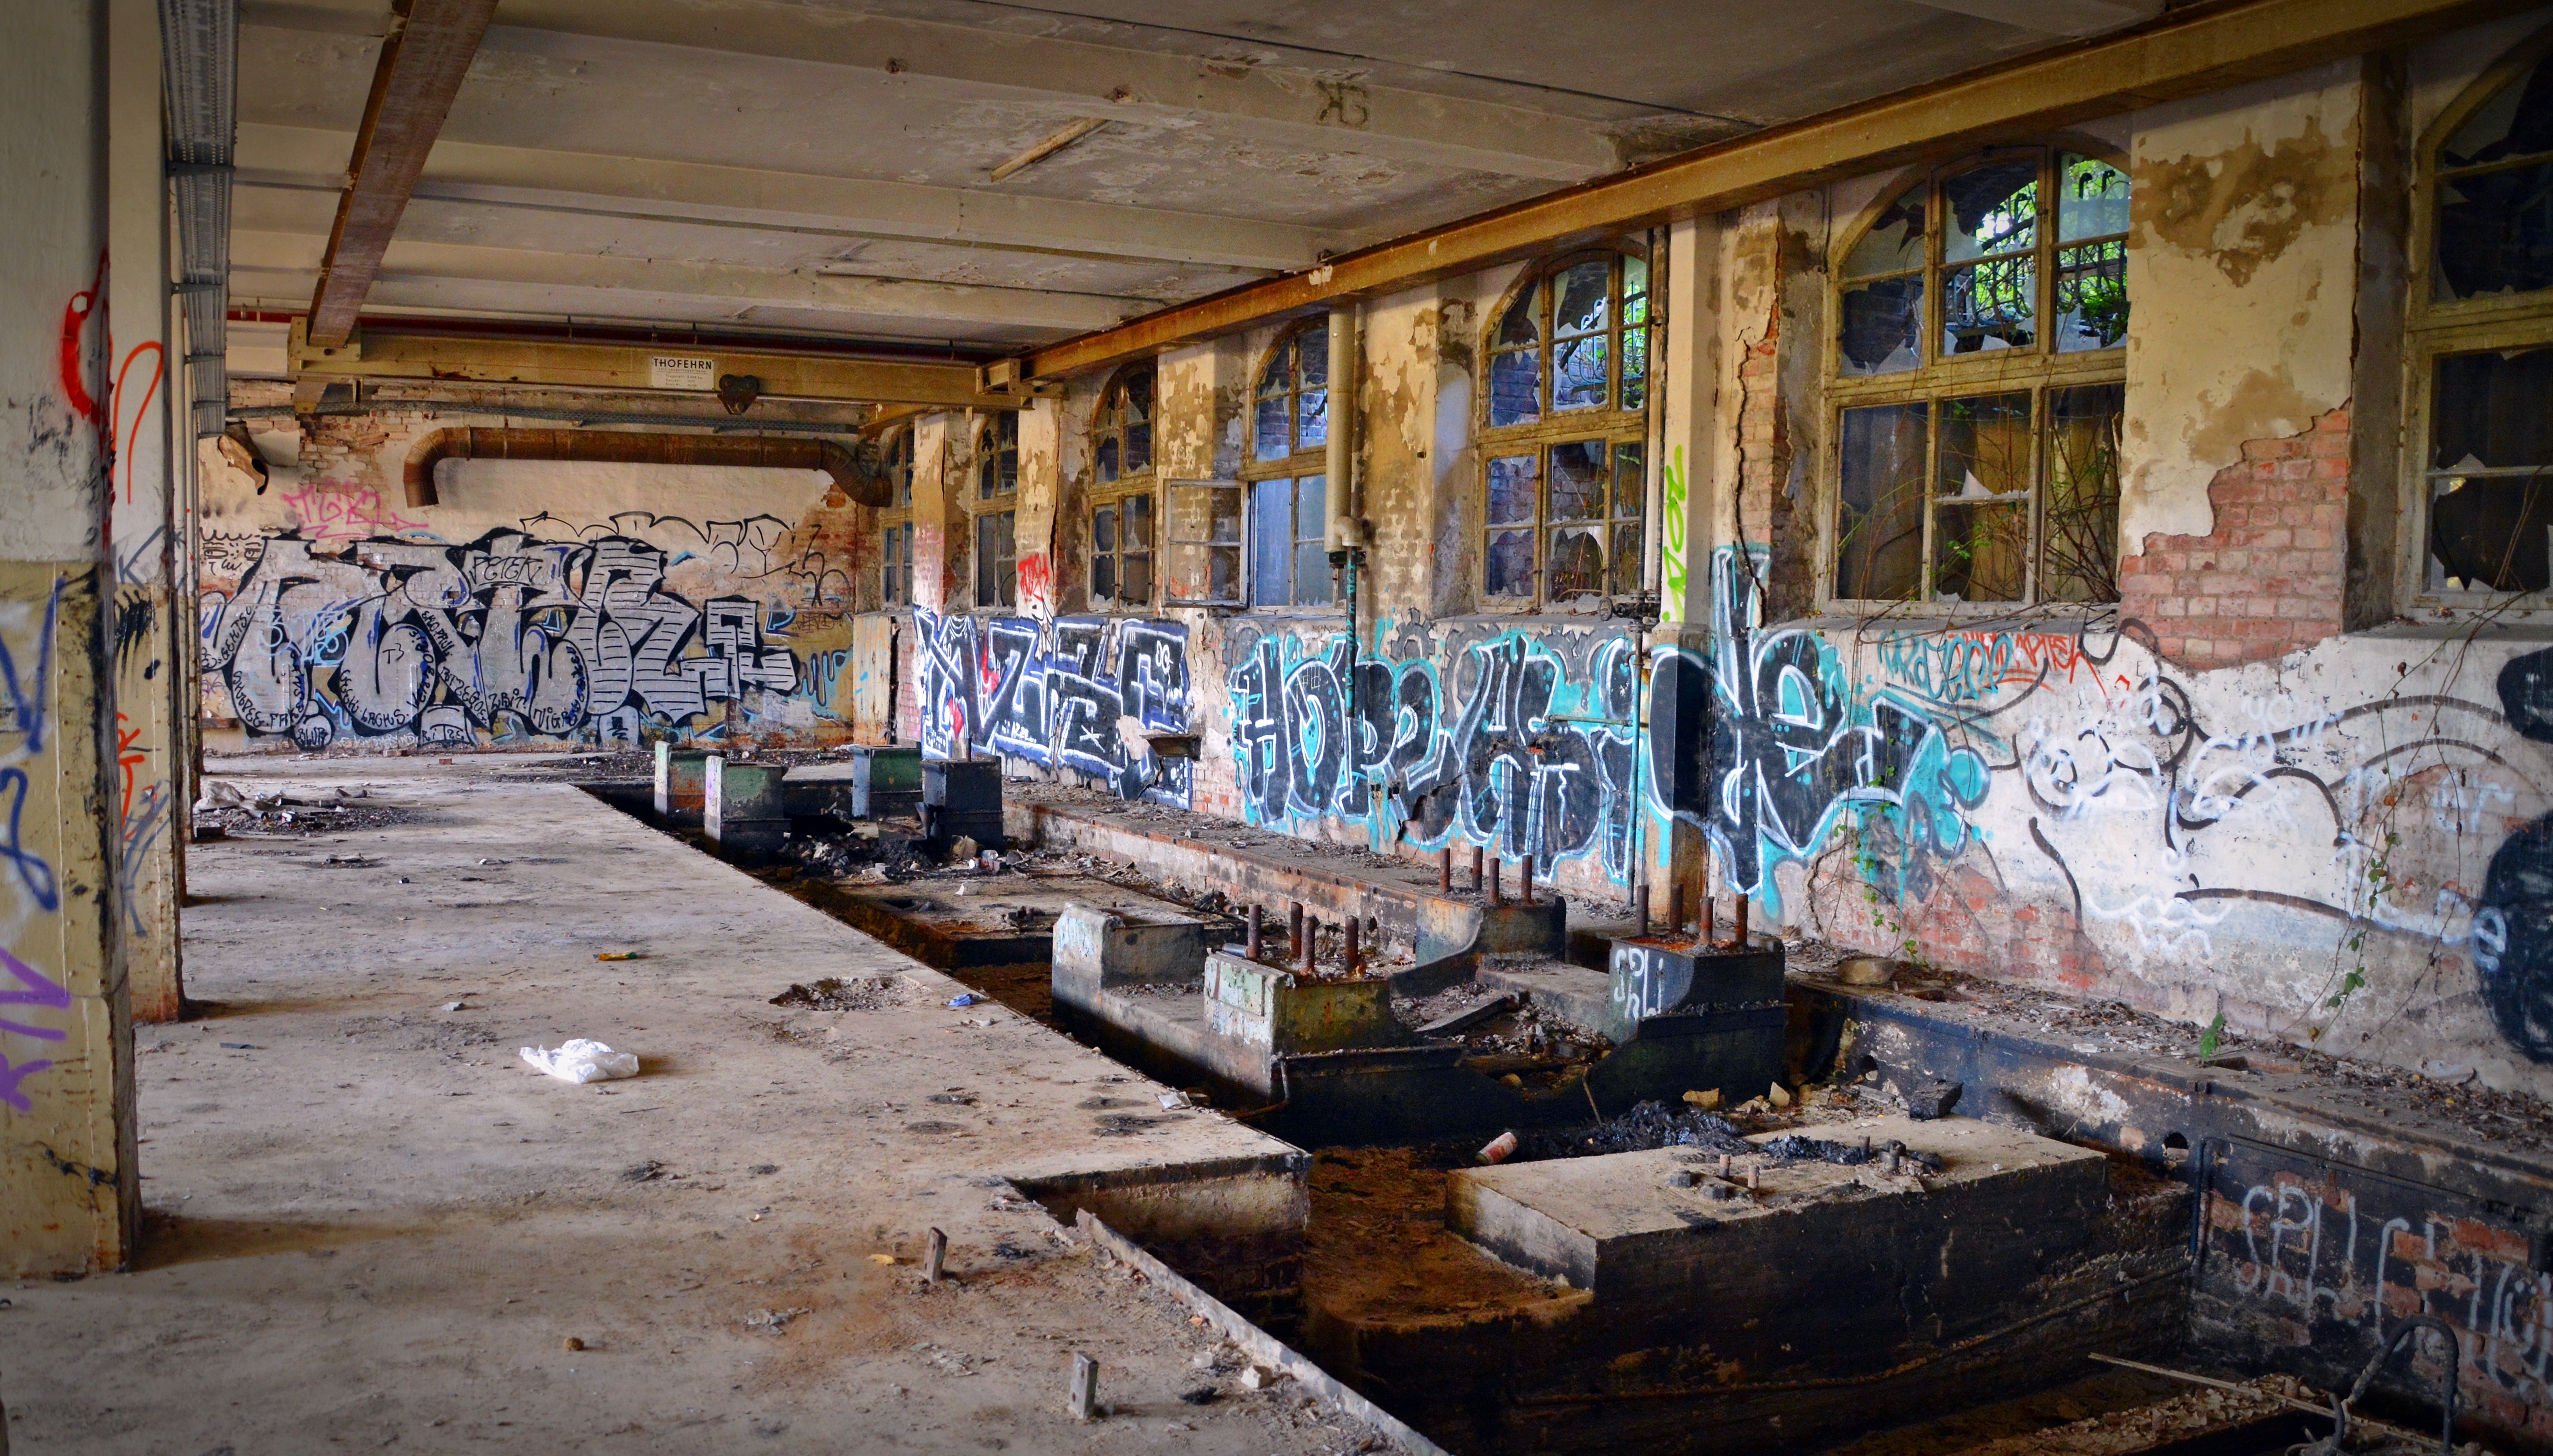
street, building, old, wall, broken, factory, industry, decay, ruin, graffiti, art, leave, industrial plant, lost places, pforphoto, industrial building, factory building, lapsed, old factory, urban area, ancient history